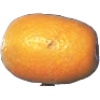
Label: Kumquats 1